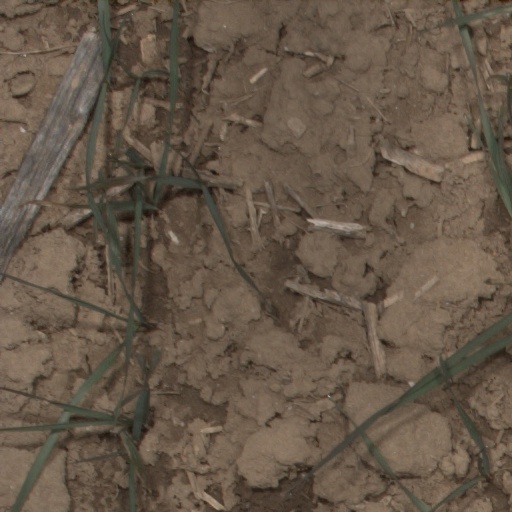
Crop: wheat